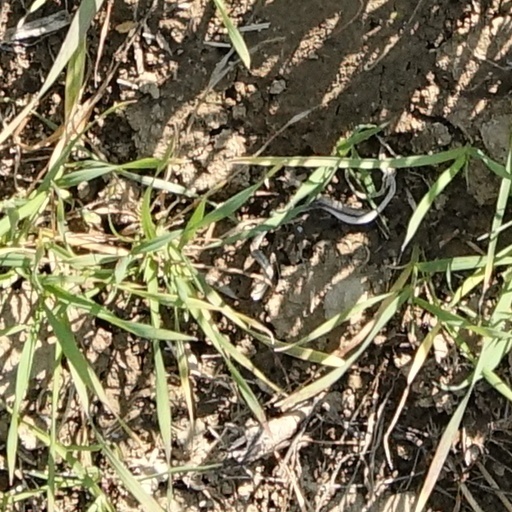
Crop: wheat